Beatriz Spelzini

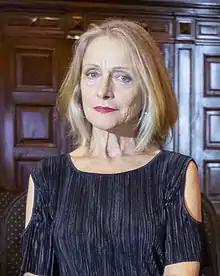

Beatriz Spelzini is an Argentinian actress. She has appeared in multiple films and television programs in Argentina as well as many European countries. Her film credits include "" (2011), "Yo la recuerdo ahora" and "The Cat Vanishes". Television appearances include "La Nada Blanca" and "Donne assassine".